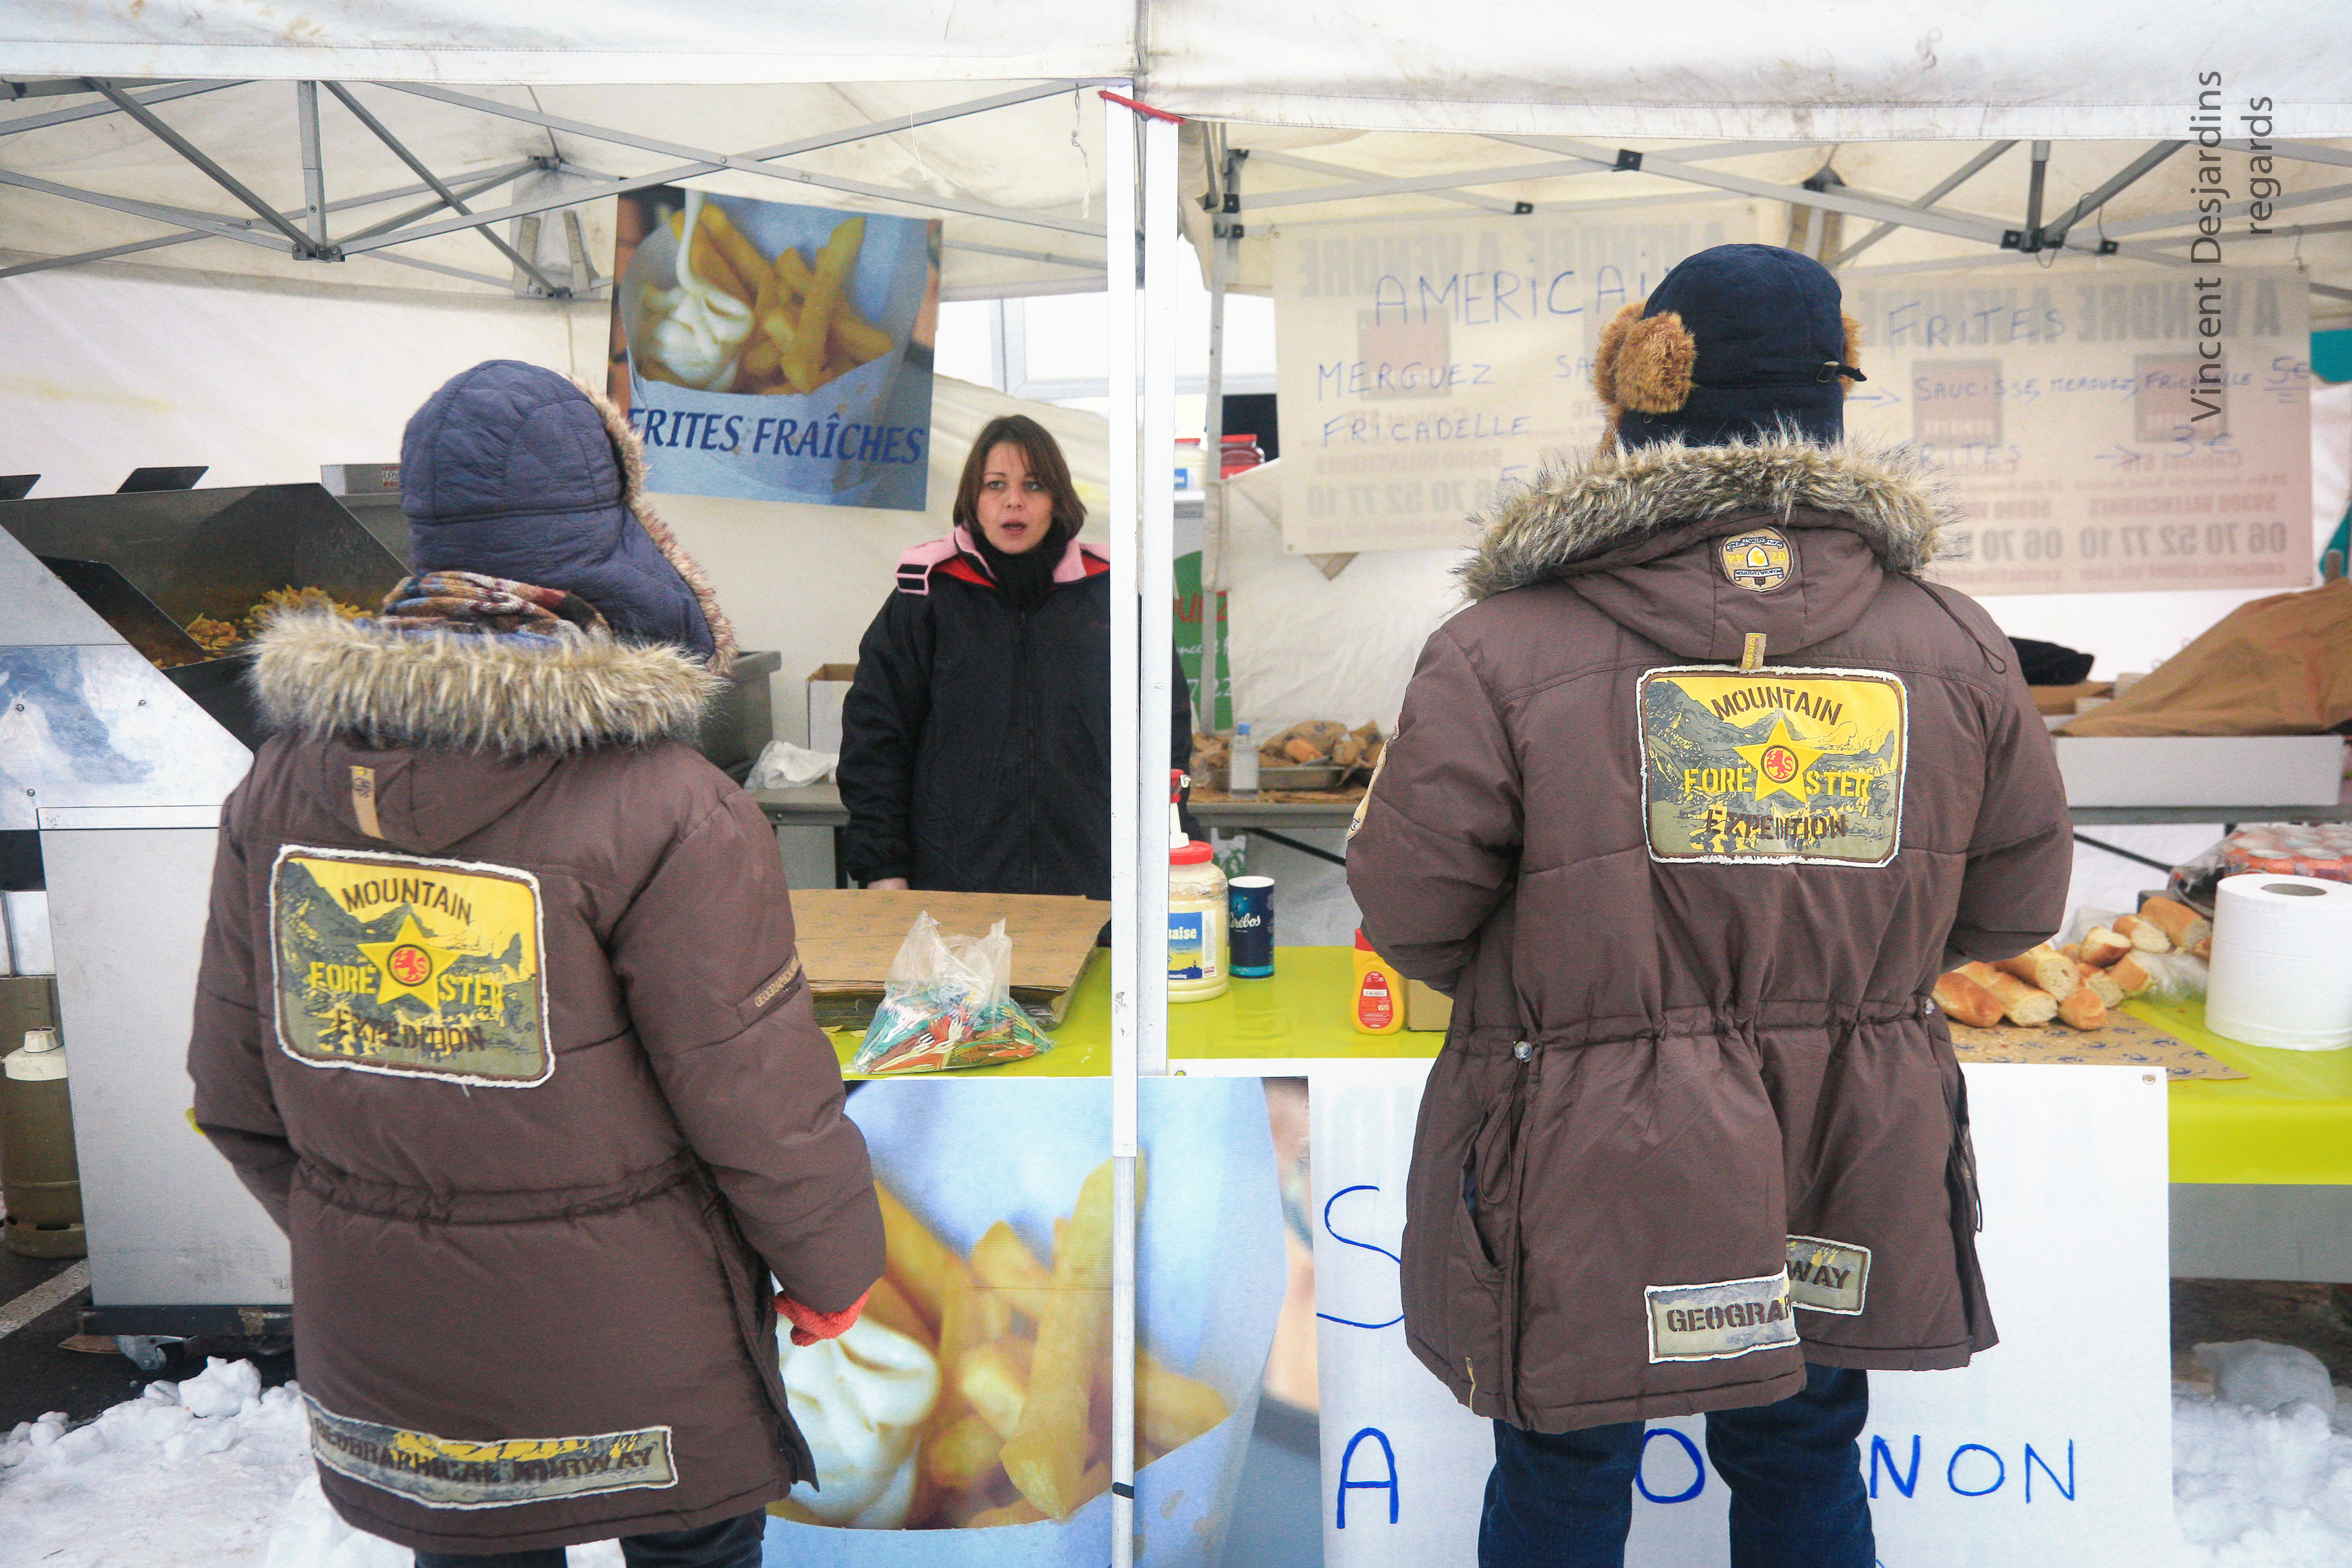
france, clothing, costume, canon5d, enduro, ef24105mmf4lisusm, pasdecalais, cotedopale, stellaplage, enduropale, spectateur, frituur, friture, friterie, enduropale2012, frites